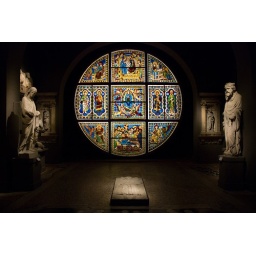
Stained glass window in the Museo dell'Opera Metropolitana